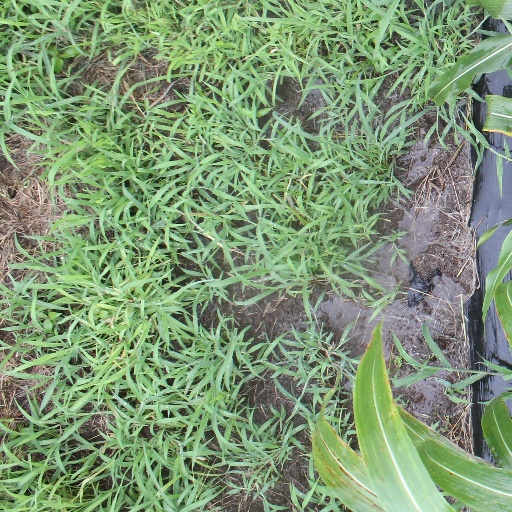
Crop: sorghum